Aleksandar Protogerov

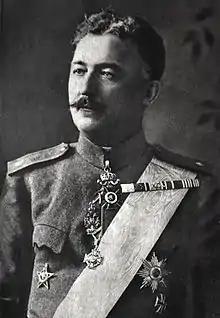

Aleksandar Protogerov (28 February 1867 – 7 July 1928) was a Bulgarian Army general, politician and revolutionary. He was among the leaders of the Supreme Macedonian-Adrianople Committee and the Internal Macedonian Revolutionary Organization.